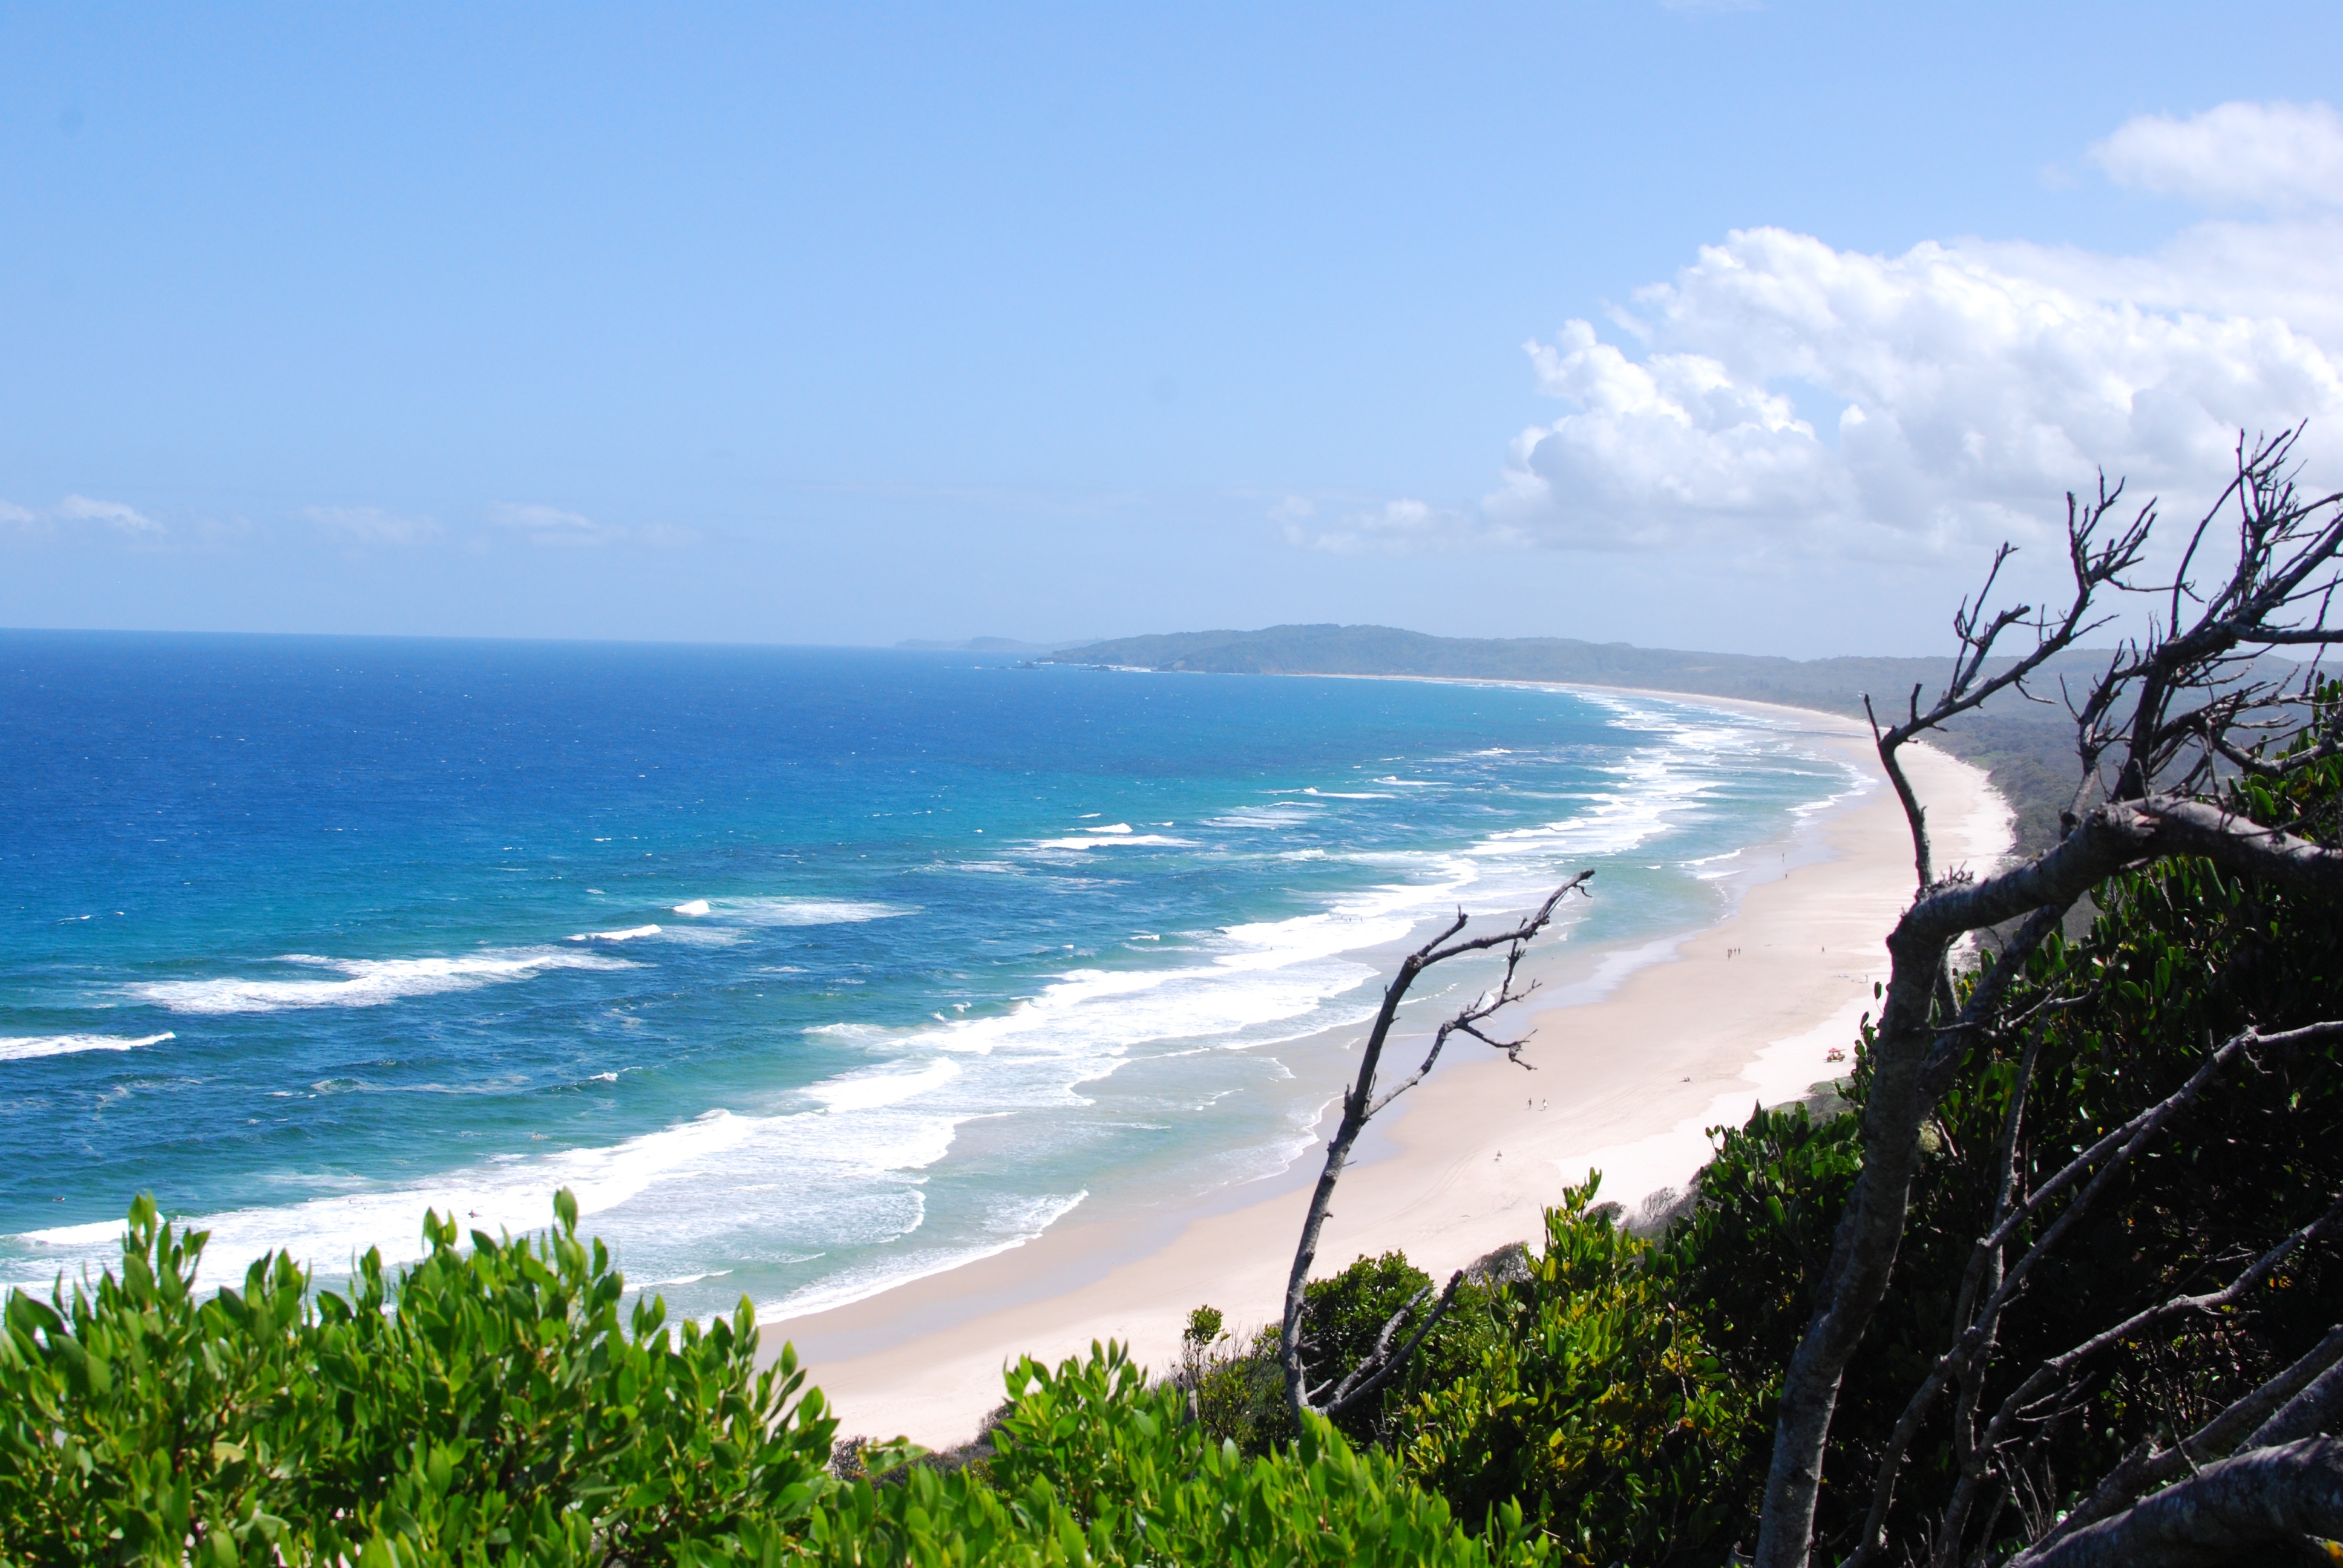
beach, sea, coast, ocean, horizon, shore, wave, vacation, cliff, cove, bay, terrain, body of water, cape